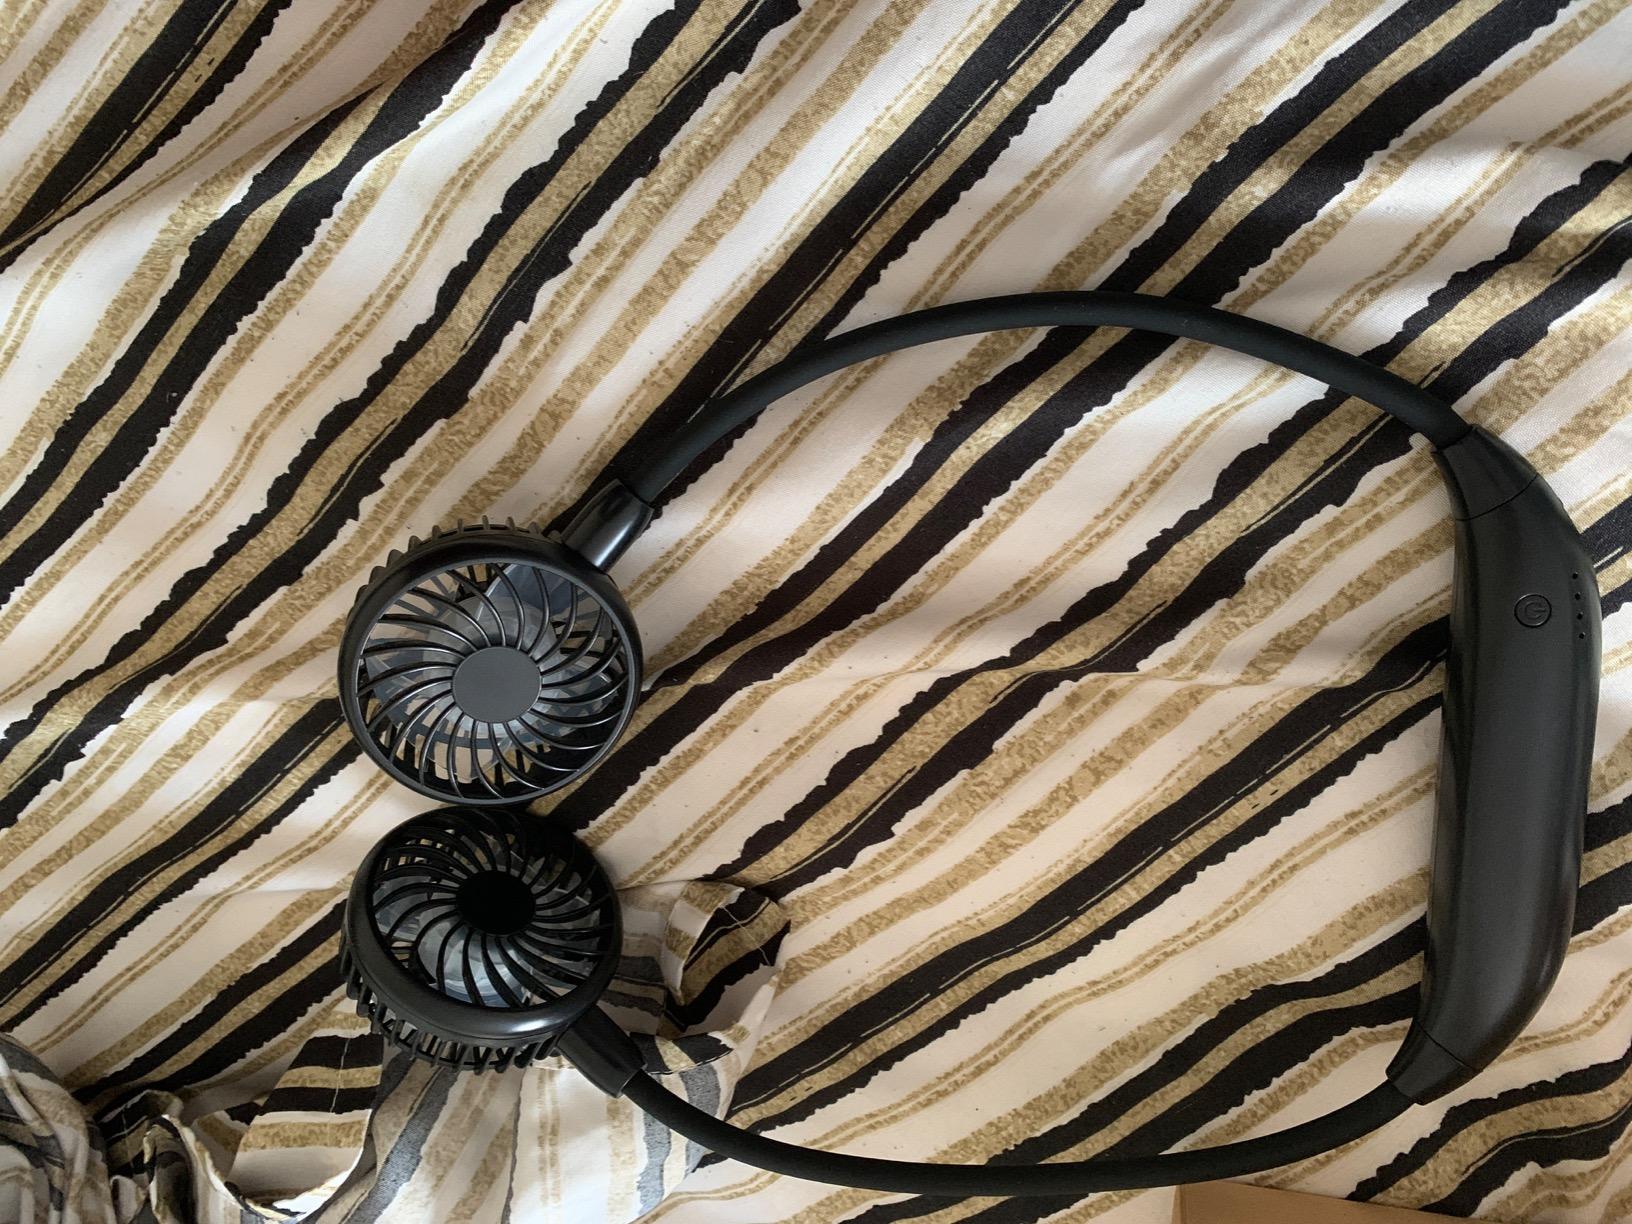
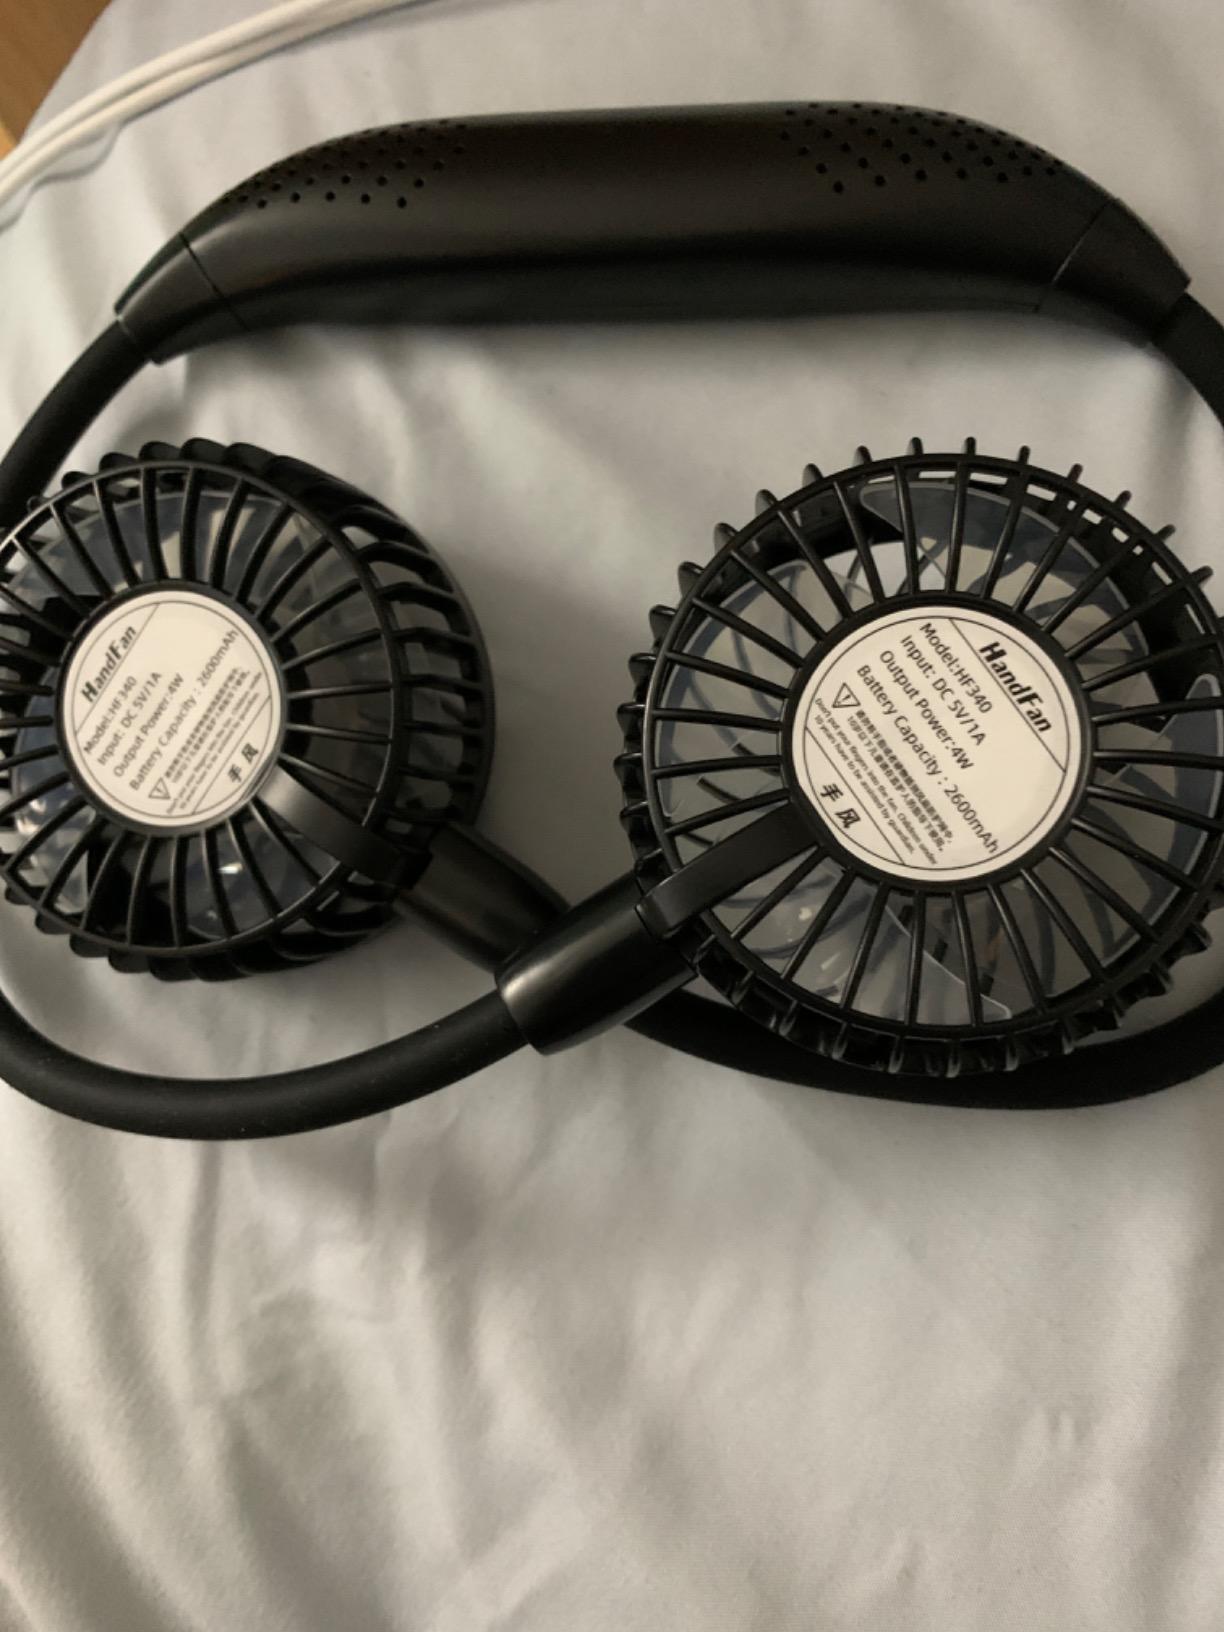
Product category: fan
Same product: yes